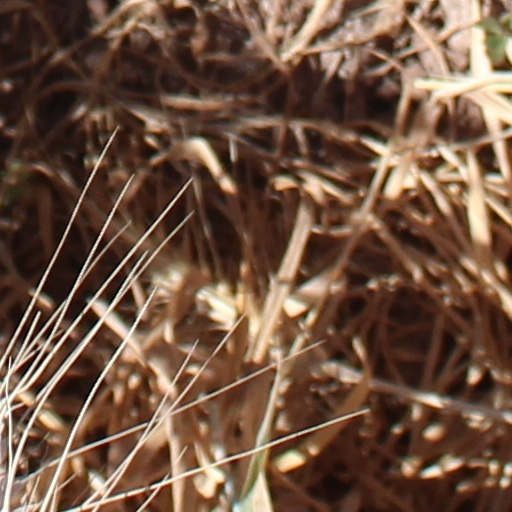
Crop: wheat